A Fierce Pancake

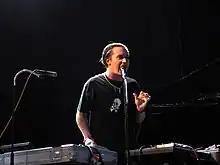
Mike Patton named the album one of his favourites.

"Dangerous Minds" called "A Fierce Pancake" "peerlessly weird Beefheartian post-punk". "Moving the River" said the album contained "lots of detail and a bit more sonic punch than on the debut." Hopper himself described the album as "an adventurous, arty, complex record – more atmospheric than our previous stuff. The addition of samples had worked well and it was beautifully mixed by Hugh – with a minimum of gated snares and washy reverbs. It was multi-layered and worked on several levels." Despite some of his bandmates' somewhat distaste, he commented that "there were delights a-plenty all the way through and the two dedications to Wilhelm Reich and Flann O' Brien summed up the spirit of the record. No other rock band sounded like us." Hopper's decreasing interest in the bass guitar and increasing interest in spending hours programming and sampling and "going arty and further leftfield" is sometimes said to reflect the band's direction of the time. As with "Quirk Out", several songs on "A Fierce Pancake" feature McKahey playing the bodhran, a traditional Irish drum.